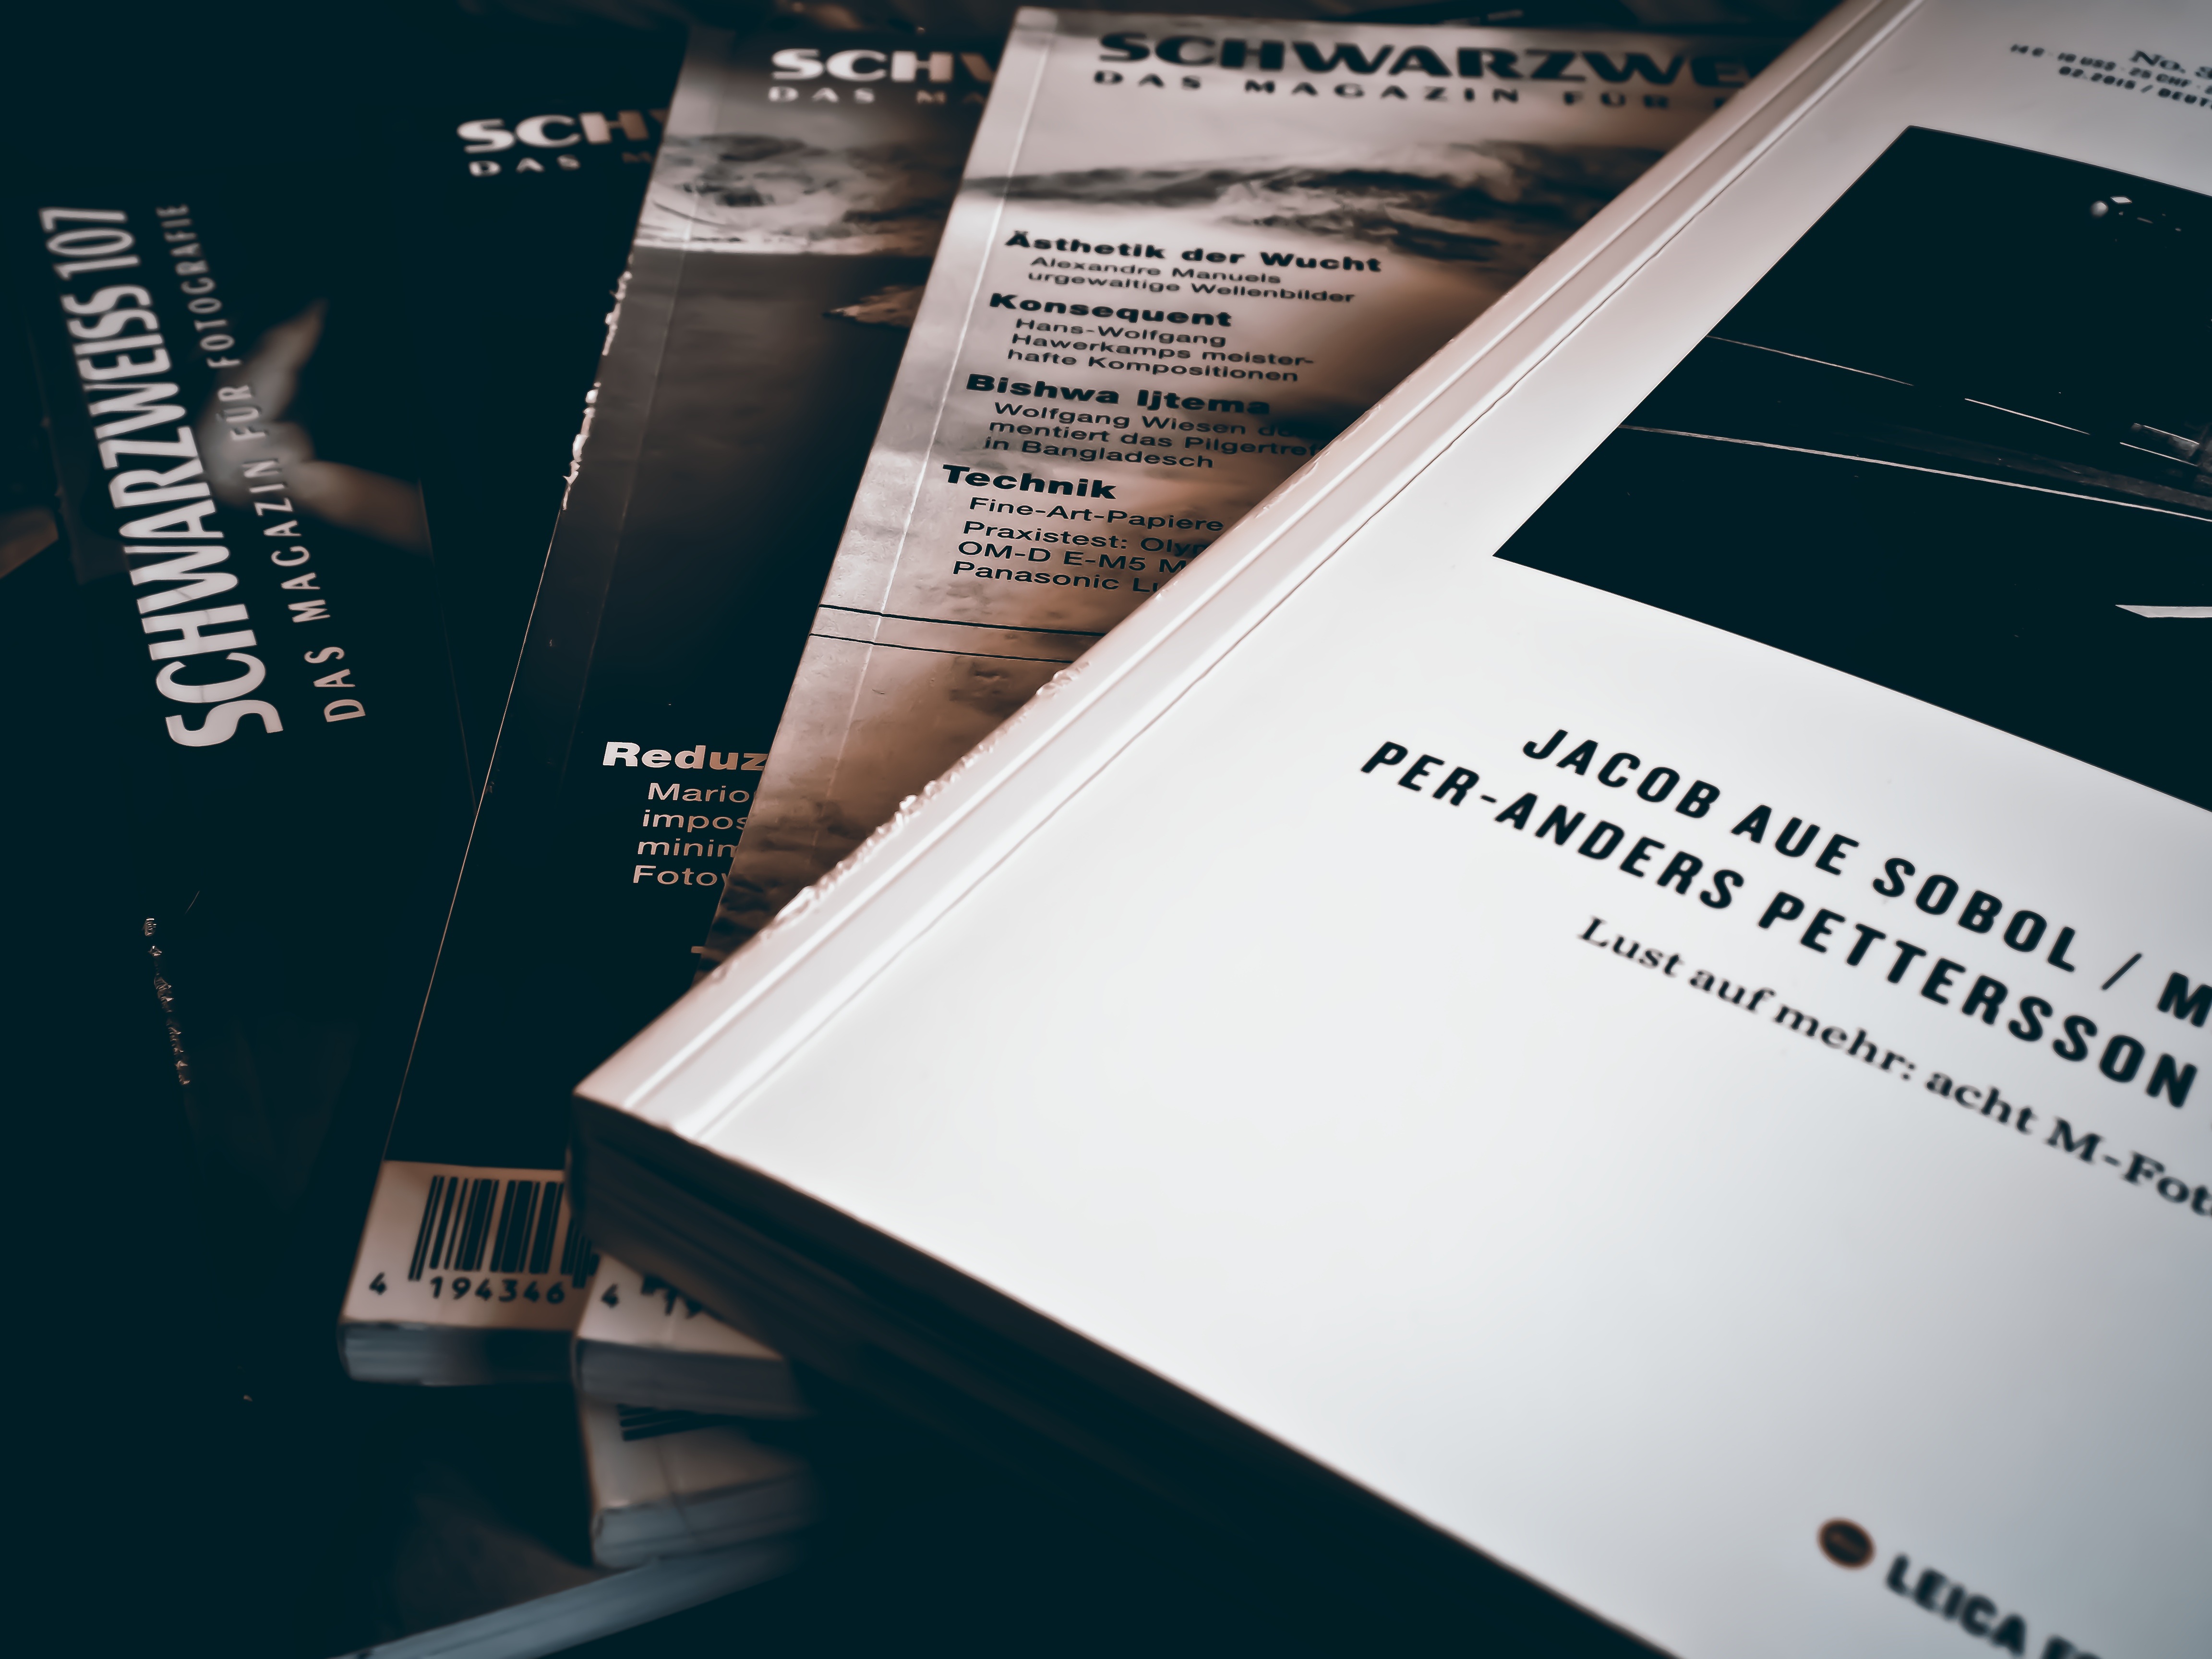
photography, advertising, journal, brand, product, font, design, text, magazines, graphic design, folders, journals